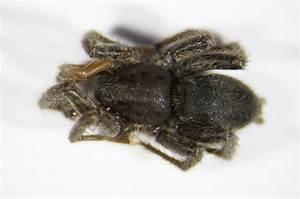
spider